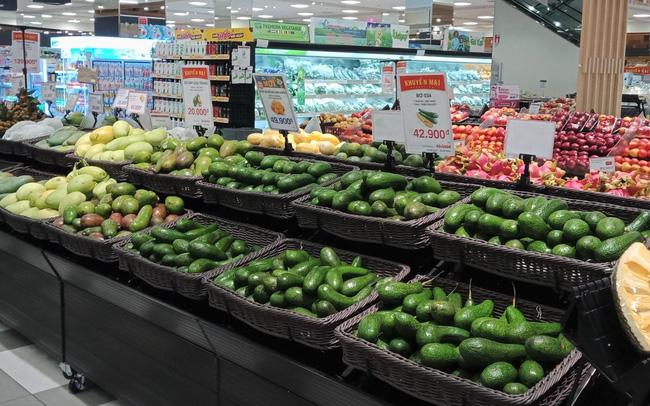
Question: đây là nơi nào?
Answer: siêu thị